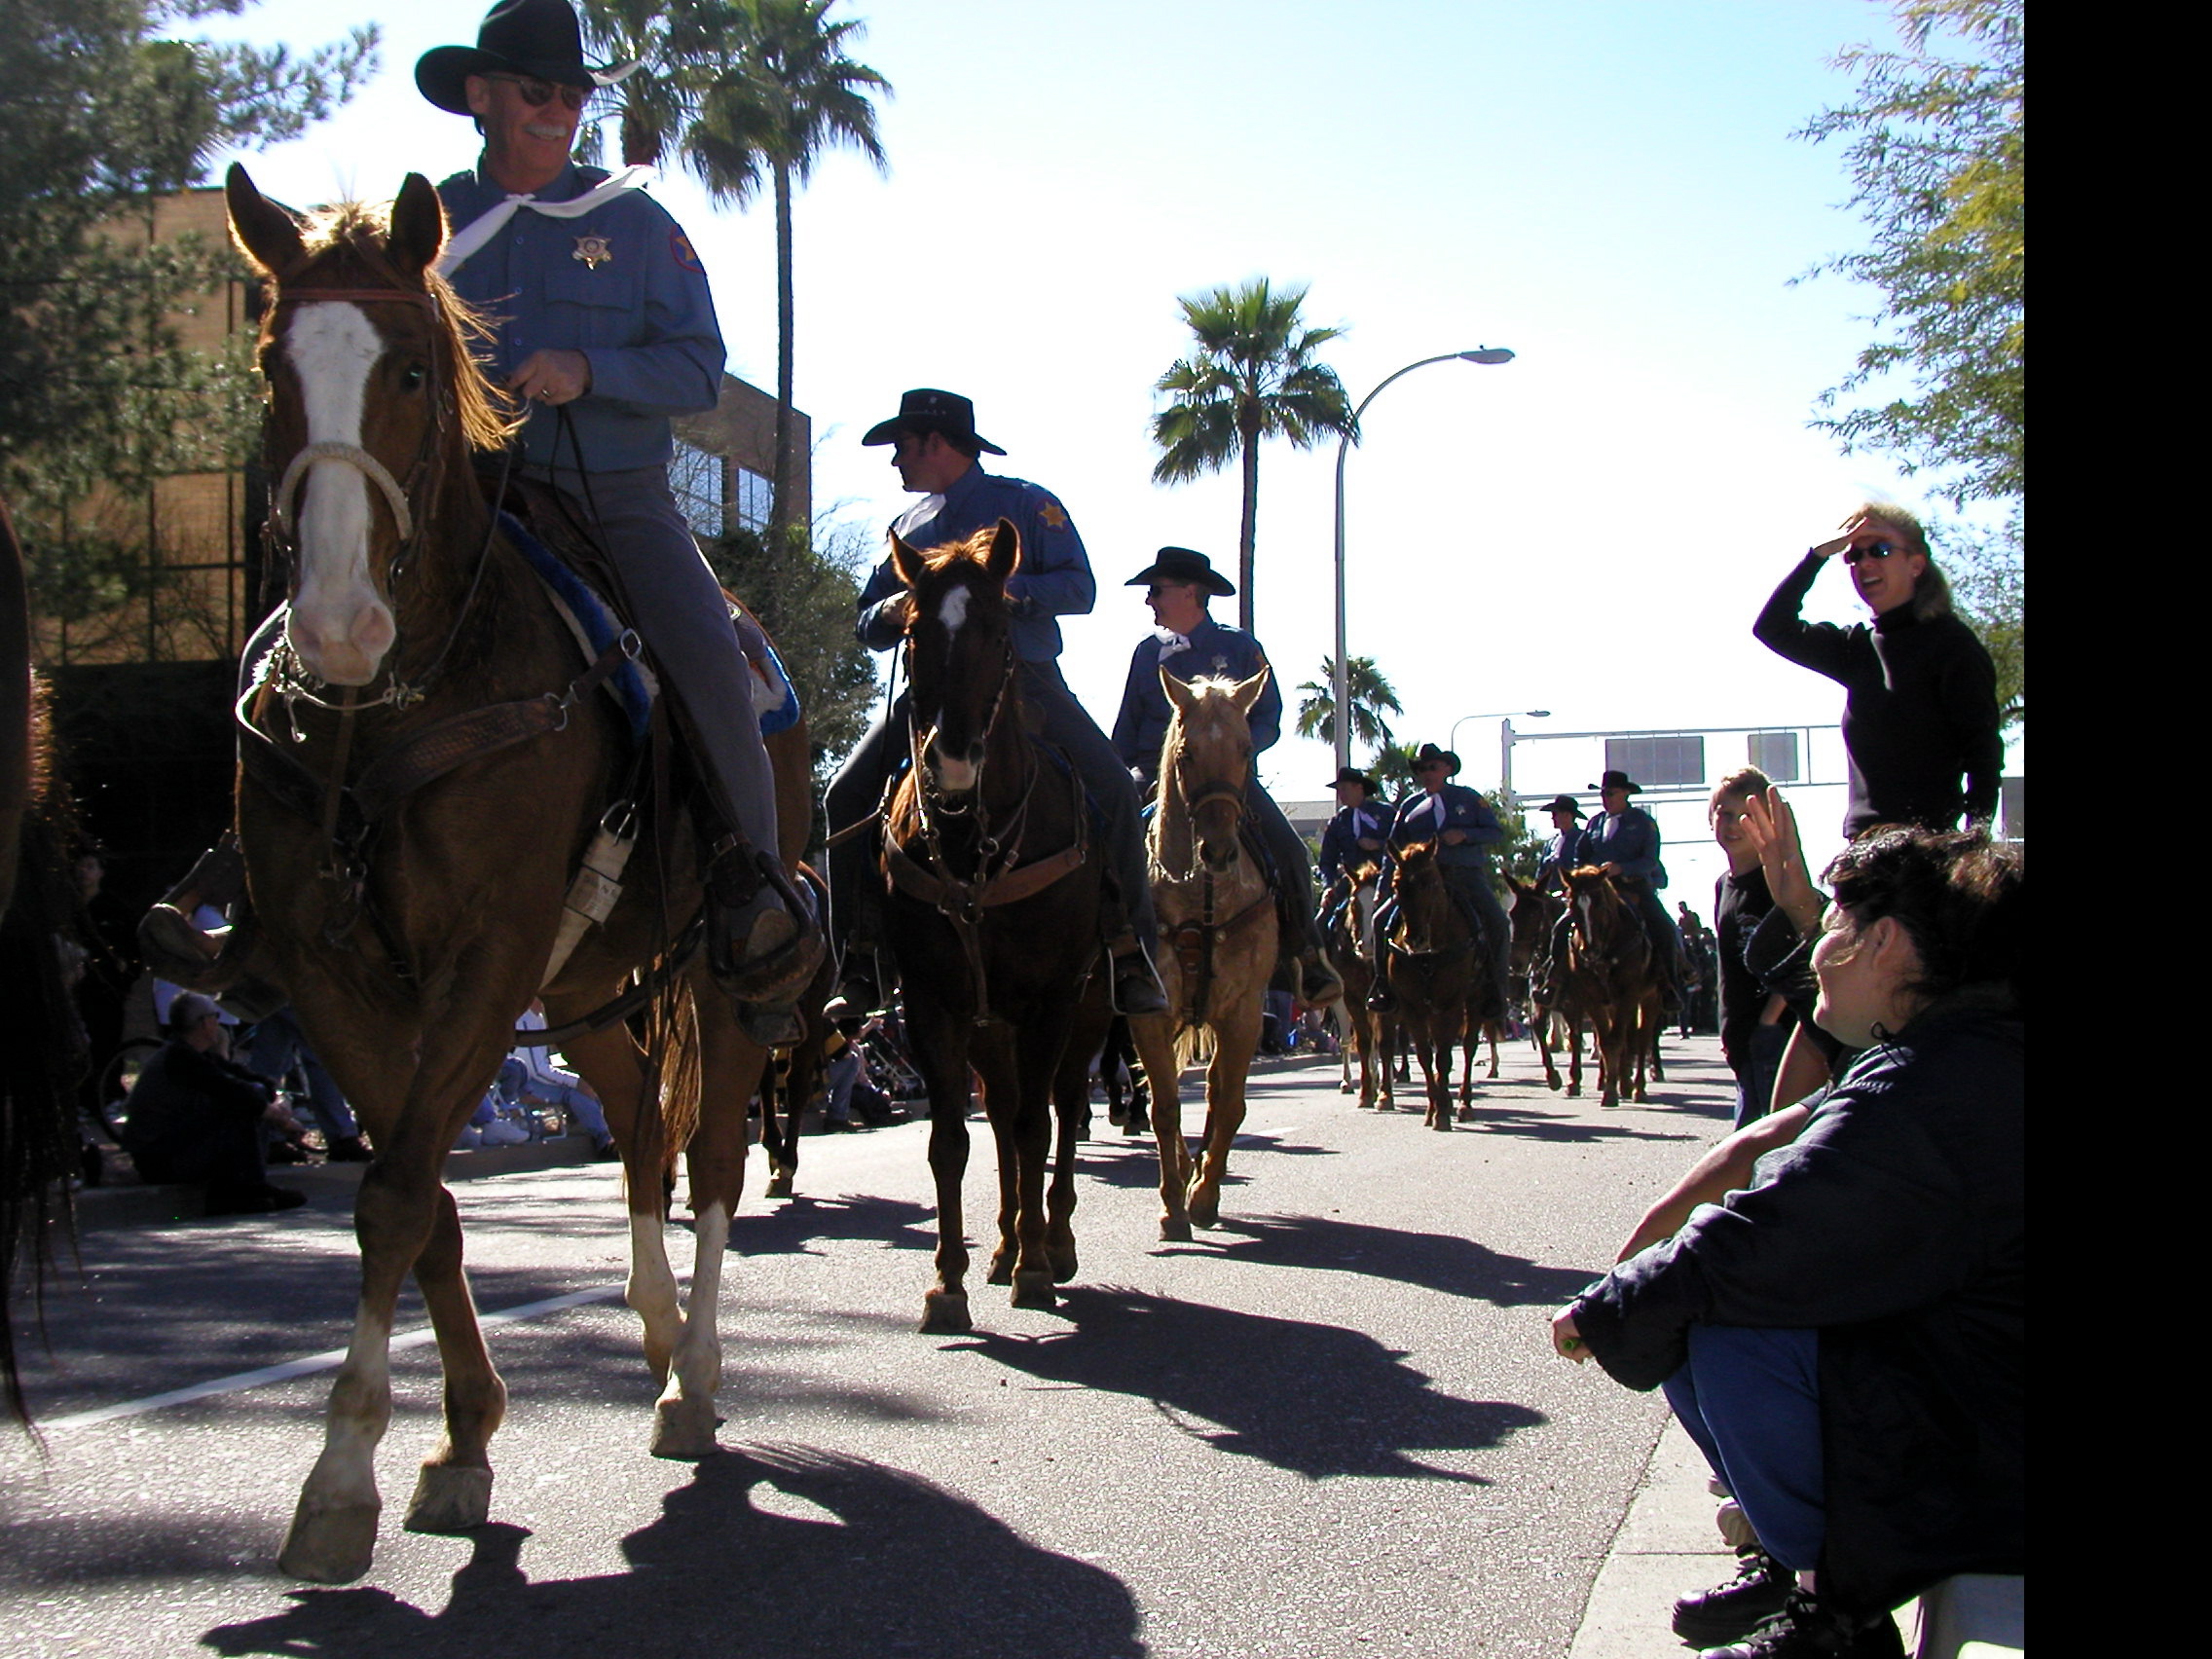
horse, parade, arizona, jockey, paradadelsol, scottsdale, equestrianism, pack animal, horse like mammal, animal sports